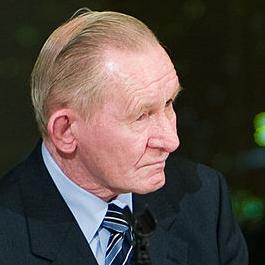
Age: 66